Lakshmipati

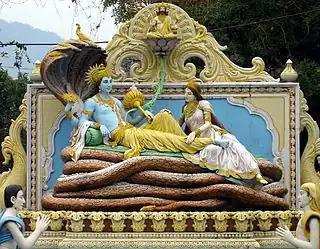
Sculpture of Vishnu and Lakshmi

Lakshmipati is an epithet of the Hindu deity Vishnu. It refers to his status of being the consort of the Hindu goddess Lakshmi, as well as being associated with her attribute of prosperity.